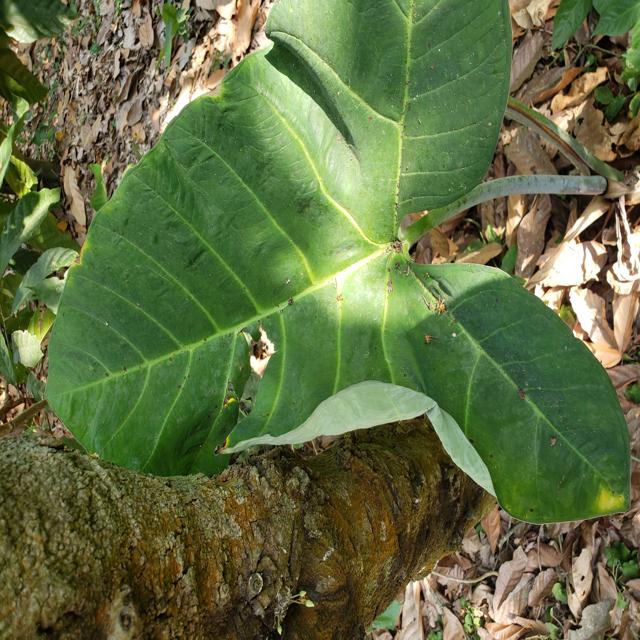
Label: Healthy